Manasamangal Kāvya

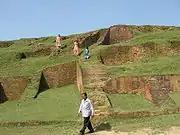
Ruins, believed to be Lakshmindara-Behula’s bridal chamber, at Gokul Medh, near Bogra in Bangladesh

Villages such as Baidyapur, Hasanhati, and Udaypur owe their names to the Kavya.